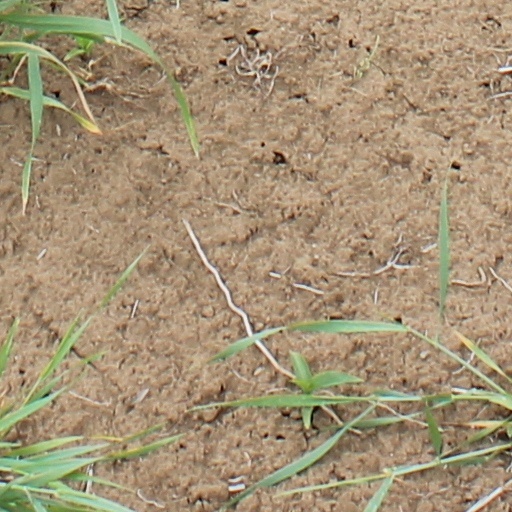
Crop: wheat